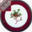
Label: plate